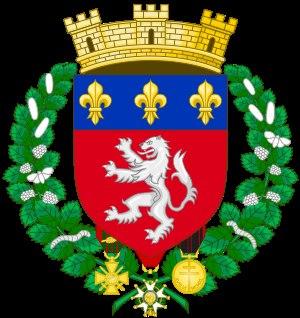
L'histoire de Lyon inventorie, étudie et interprète l'ensemble des événements du passé liés à cette ville.